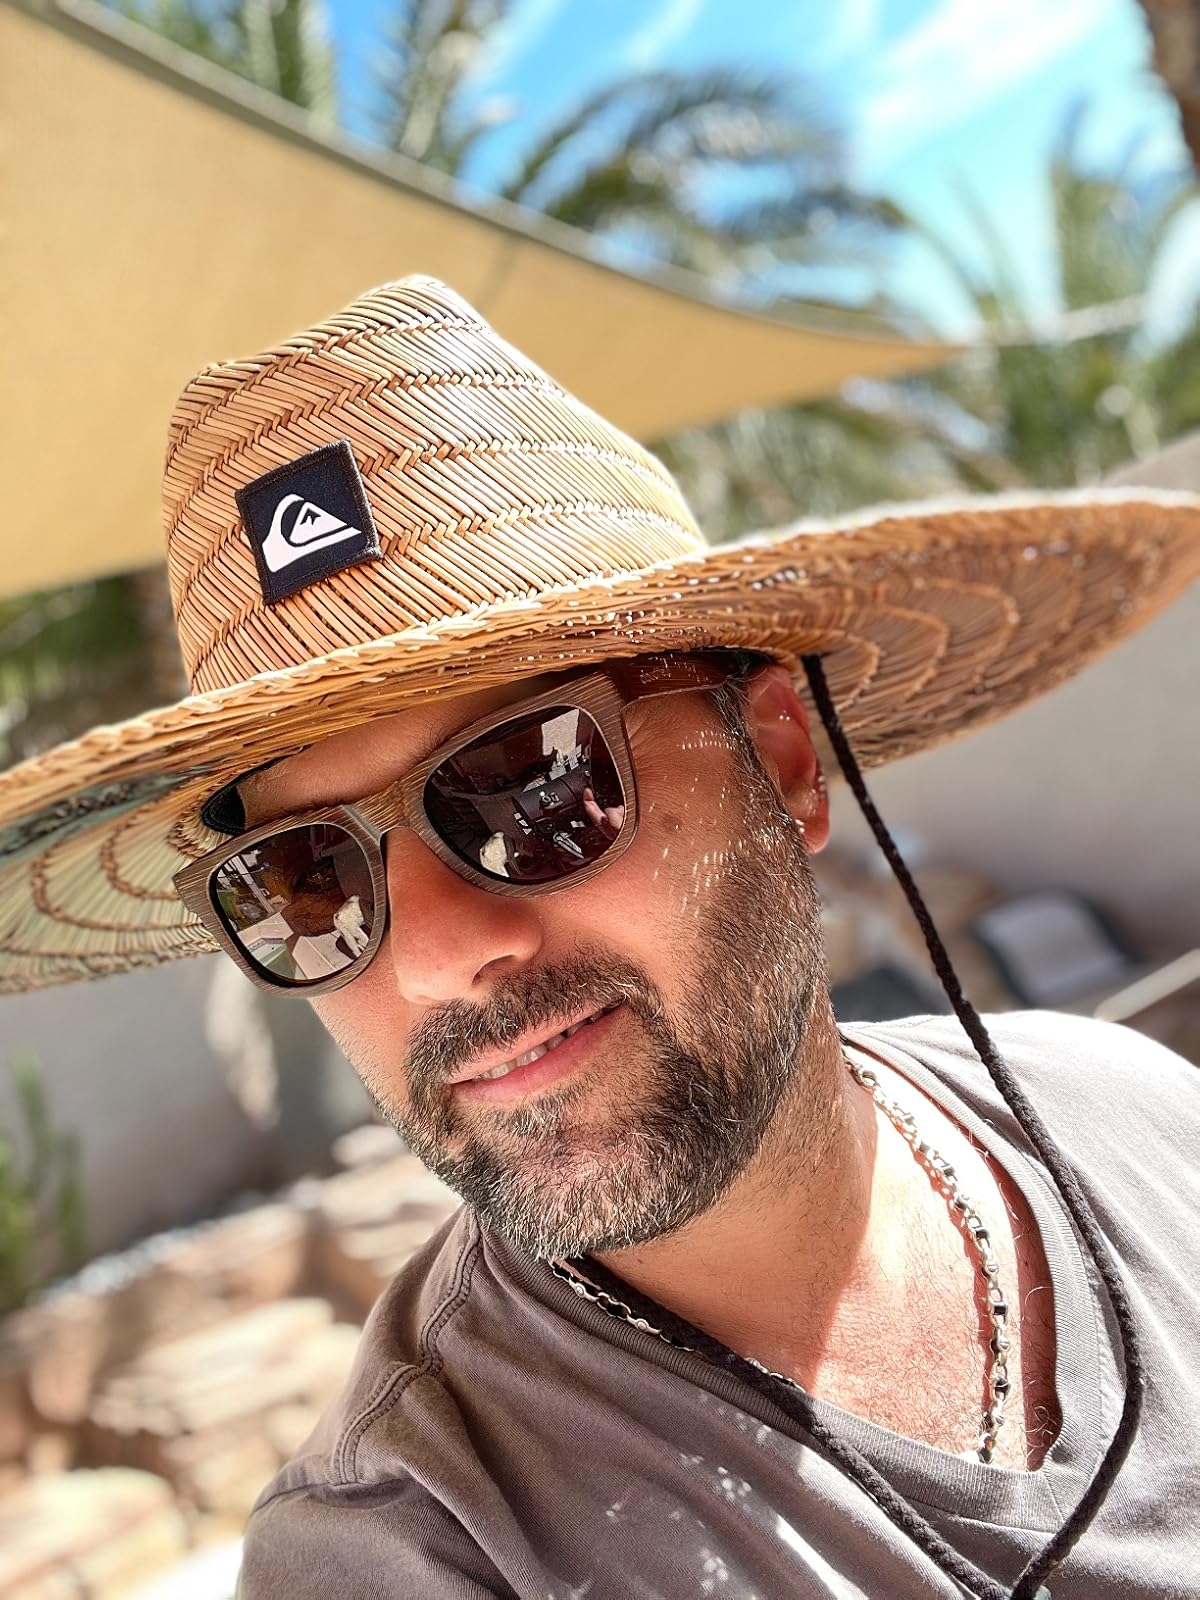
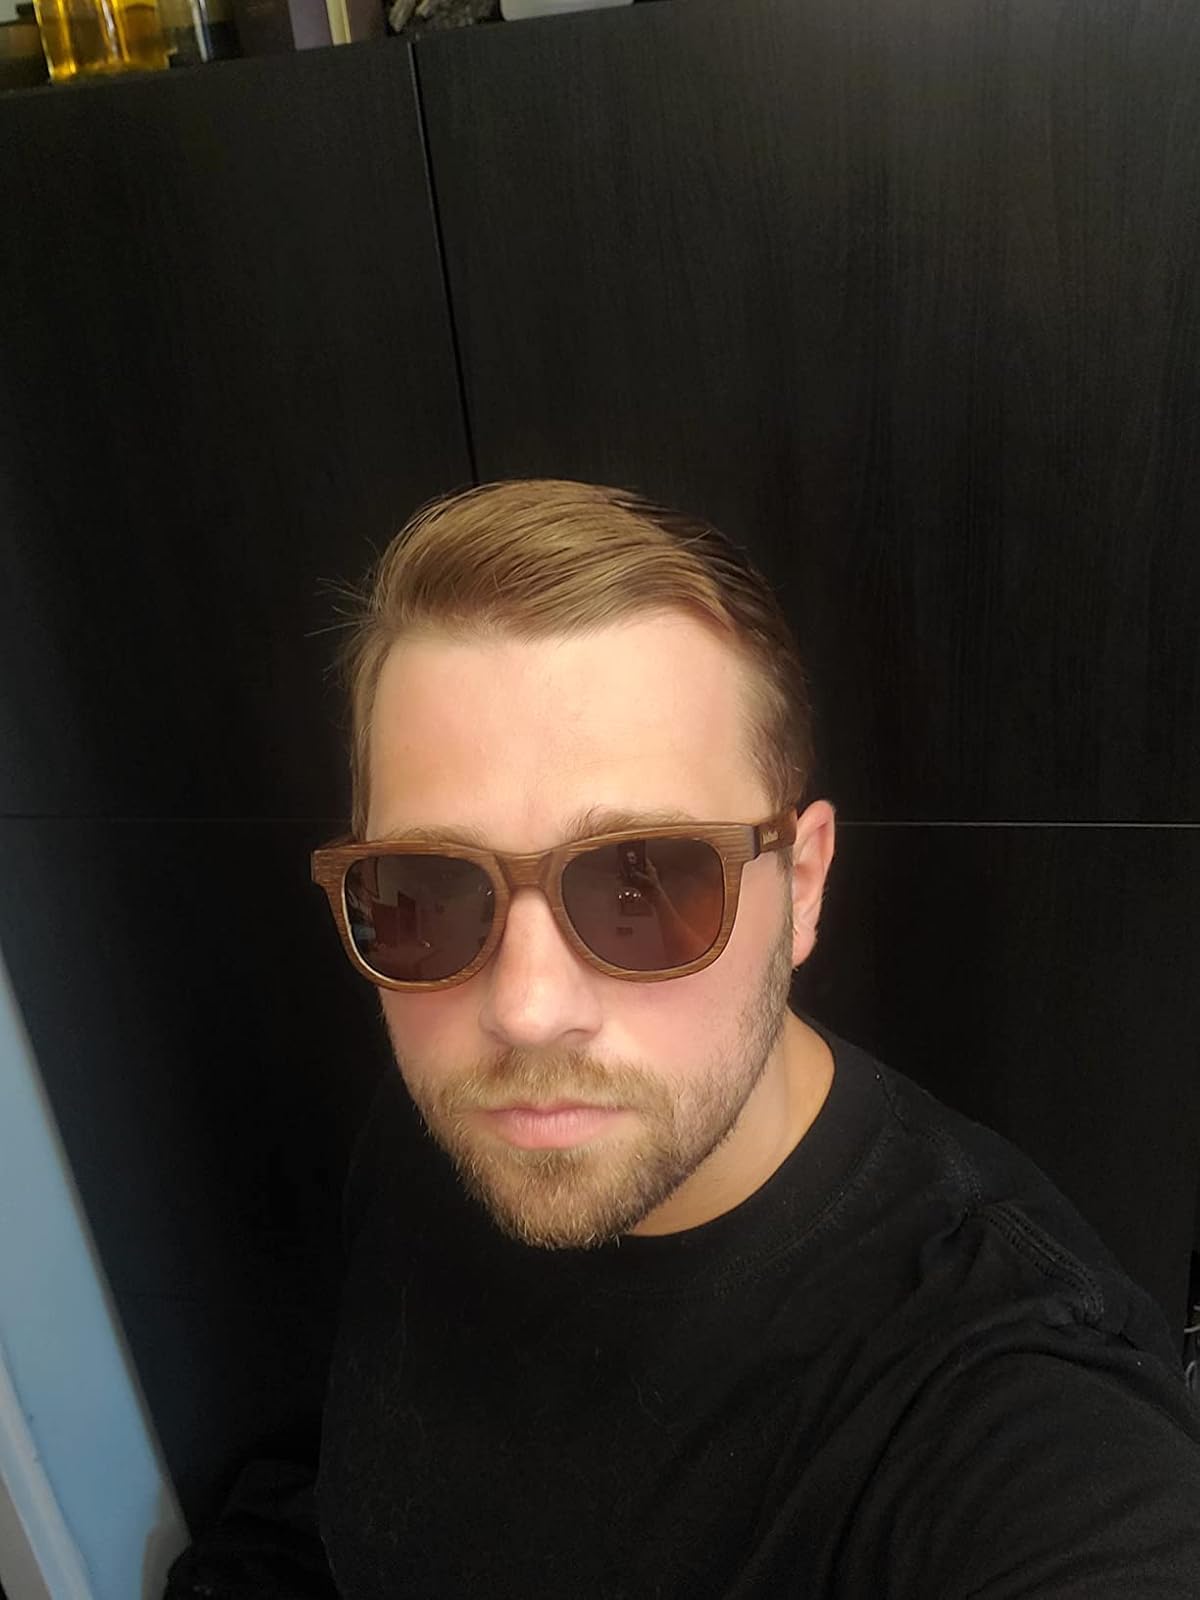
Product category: accessories_sunglasses
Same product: yes